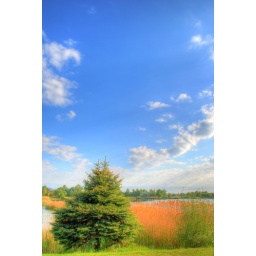
Pine tree with lake in HDR